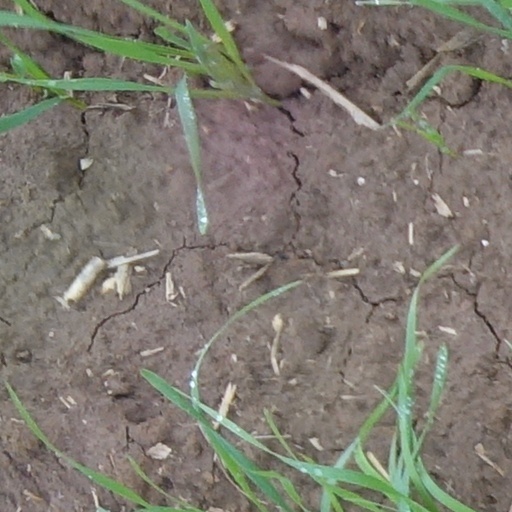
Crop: wheat